Anatoly Stessel

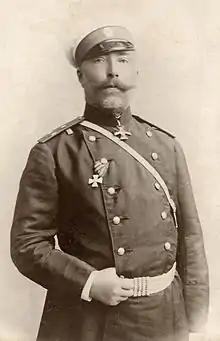
Anatoly Stessel in the 1890s.

Anatoly Mikhaylovich Stessel was a Russian baron of German descent, a military leader, and general.